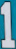
Number: 1